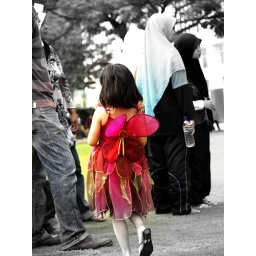
a beautiful girl in a flower outfit